Gjøa

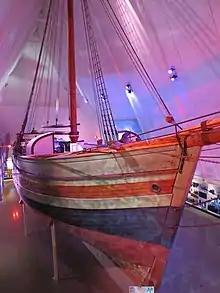
"Gjøa" in the Fram Museum in Oslo

In 1939, Erik Krag founded the Gjoa Foundation and undertook a complete refurbishment that was completed in 1949.